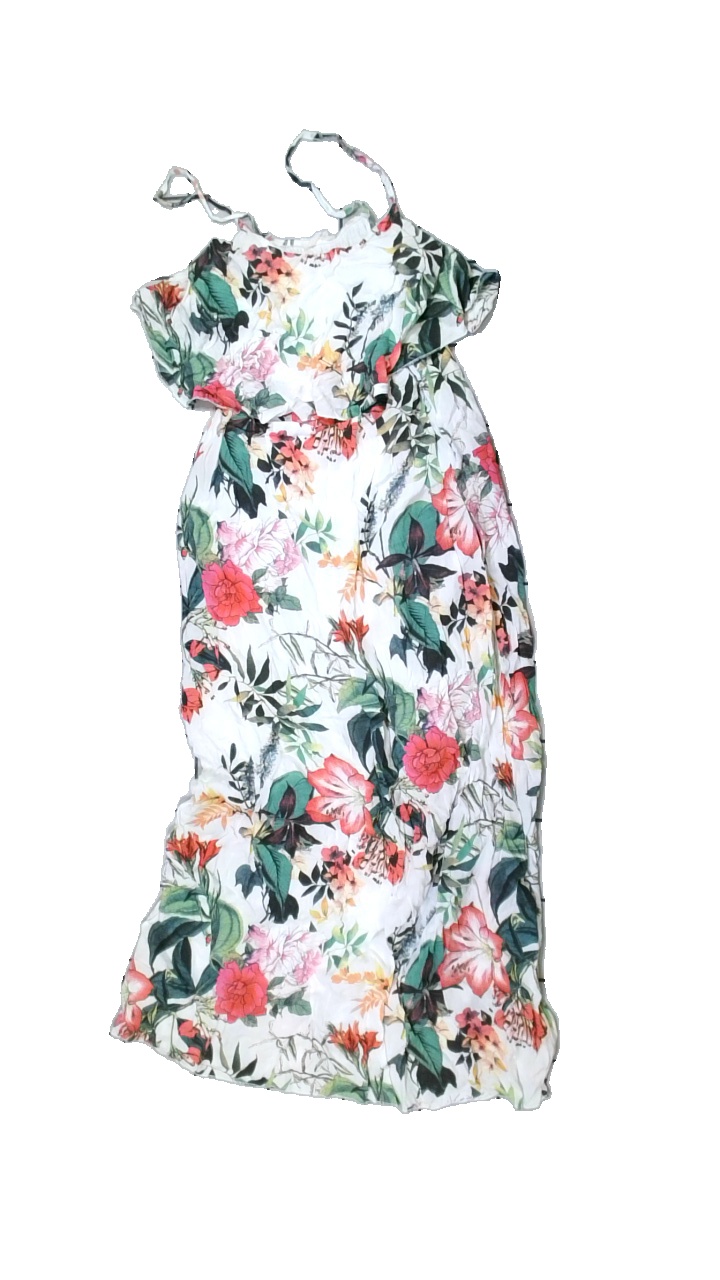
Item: Dress (Ladies)
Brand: Missing
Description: Summerdress with flowers
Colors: White, Green, Pink, Multicolor
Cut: Loose, Long
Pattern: Floral print
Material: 100% viscose
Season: Summer
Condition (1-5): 4
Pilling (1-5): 5
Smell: Minor
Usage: Reuse
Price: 50-100